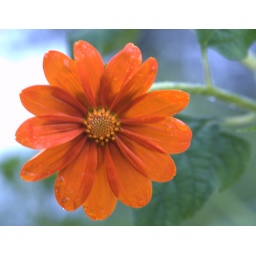
Orange flower in butterfly garden at Lake Katherine